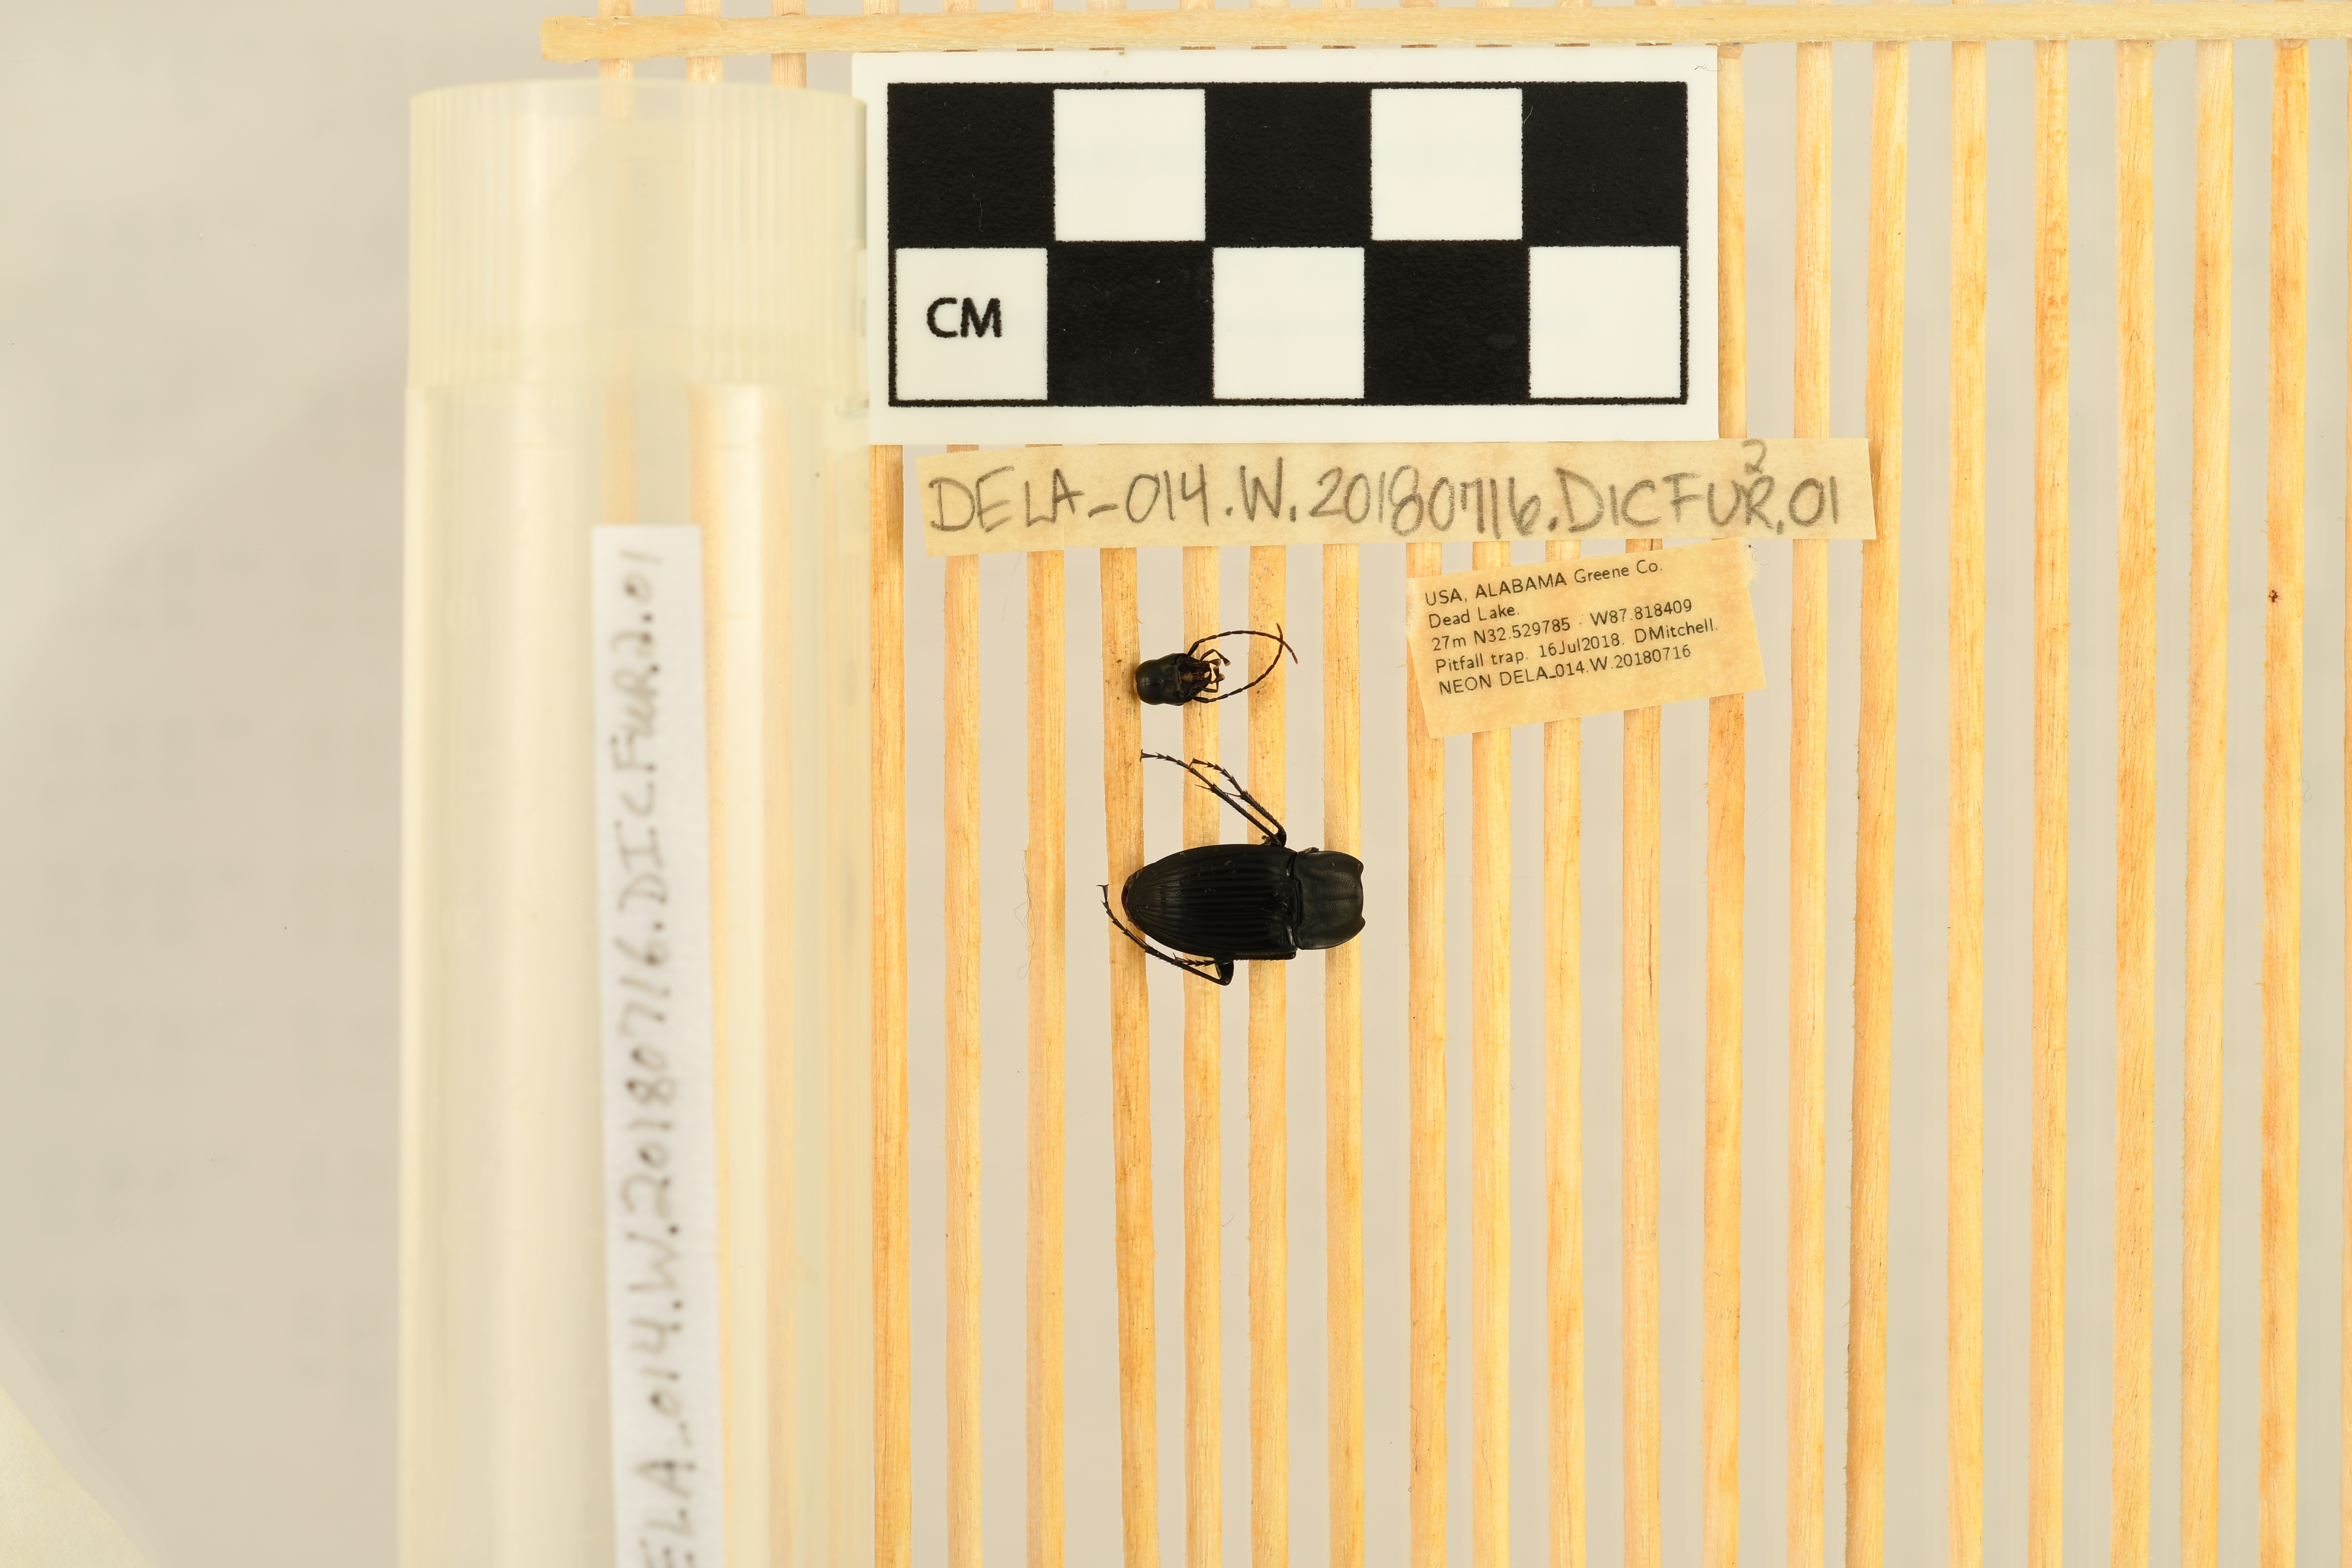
Dicaelus furvus furvus — Dead Lake NEON, plot DELA_014. Beetle 1, ElytraLength: 1.086 cm (lying flat: Yes)

Dicaelus furvus furvus — Dead Lake NEON, plot DELA_014. Beetle 1, ElytraWidth: 0.7267 cm (lying flat: Yes)

Dicaelus furvus furvus — Dead Lake NEON, plot DELA_014. Beetle 1, ElytraLength: 1.0 cm (lying flat: Yes)

Dicaelus furvus furvus — Dead Lake NEON, plot DELA_014. Beetle 1, ElytraWidth: 0.6667 cm (lying flat: Yes)

Dicaelus furvus furvus — Dead Lake NEON, plot DELA_014. Beetle 1, ElytraLength: 0.9603 cm (lying flat: Yes)

Dicaelus furvus furvus — Dead Lake NEON, plot DELA_014. Beetle 1, ElytraWidth: 0.6498 cm (lying flat: Yes)